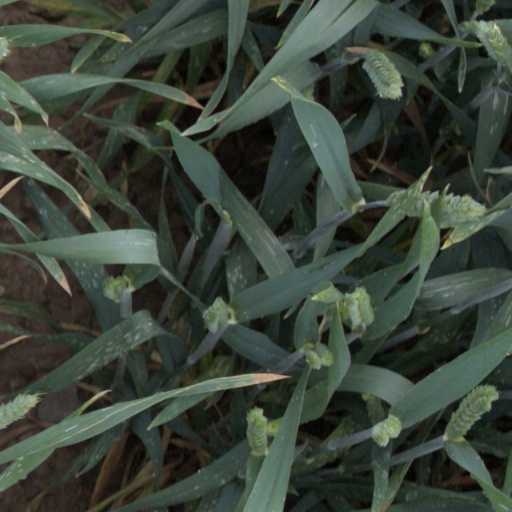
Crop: wheat